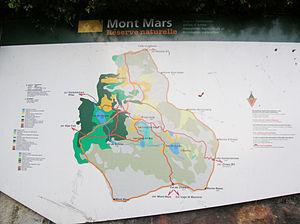
La réserve naturelle du mont Mars est une réserve naturelle régionale créée en 1993 et située en Vallée d'Aoste, dans la commune de Fontainemore.